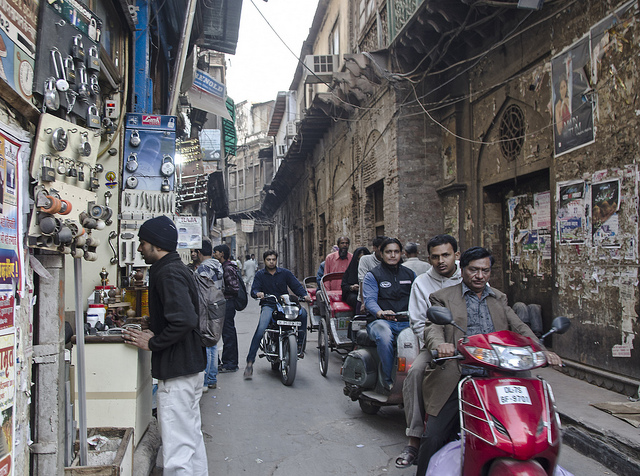
user: Given an image and a question. Answer the question in a short answer. Question: This sort of narrow space is called a what? Short Answer:
assistant: alley